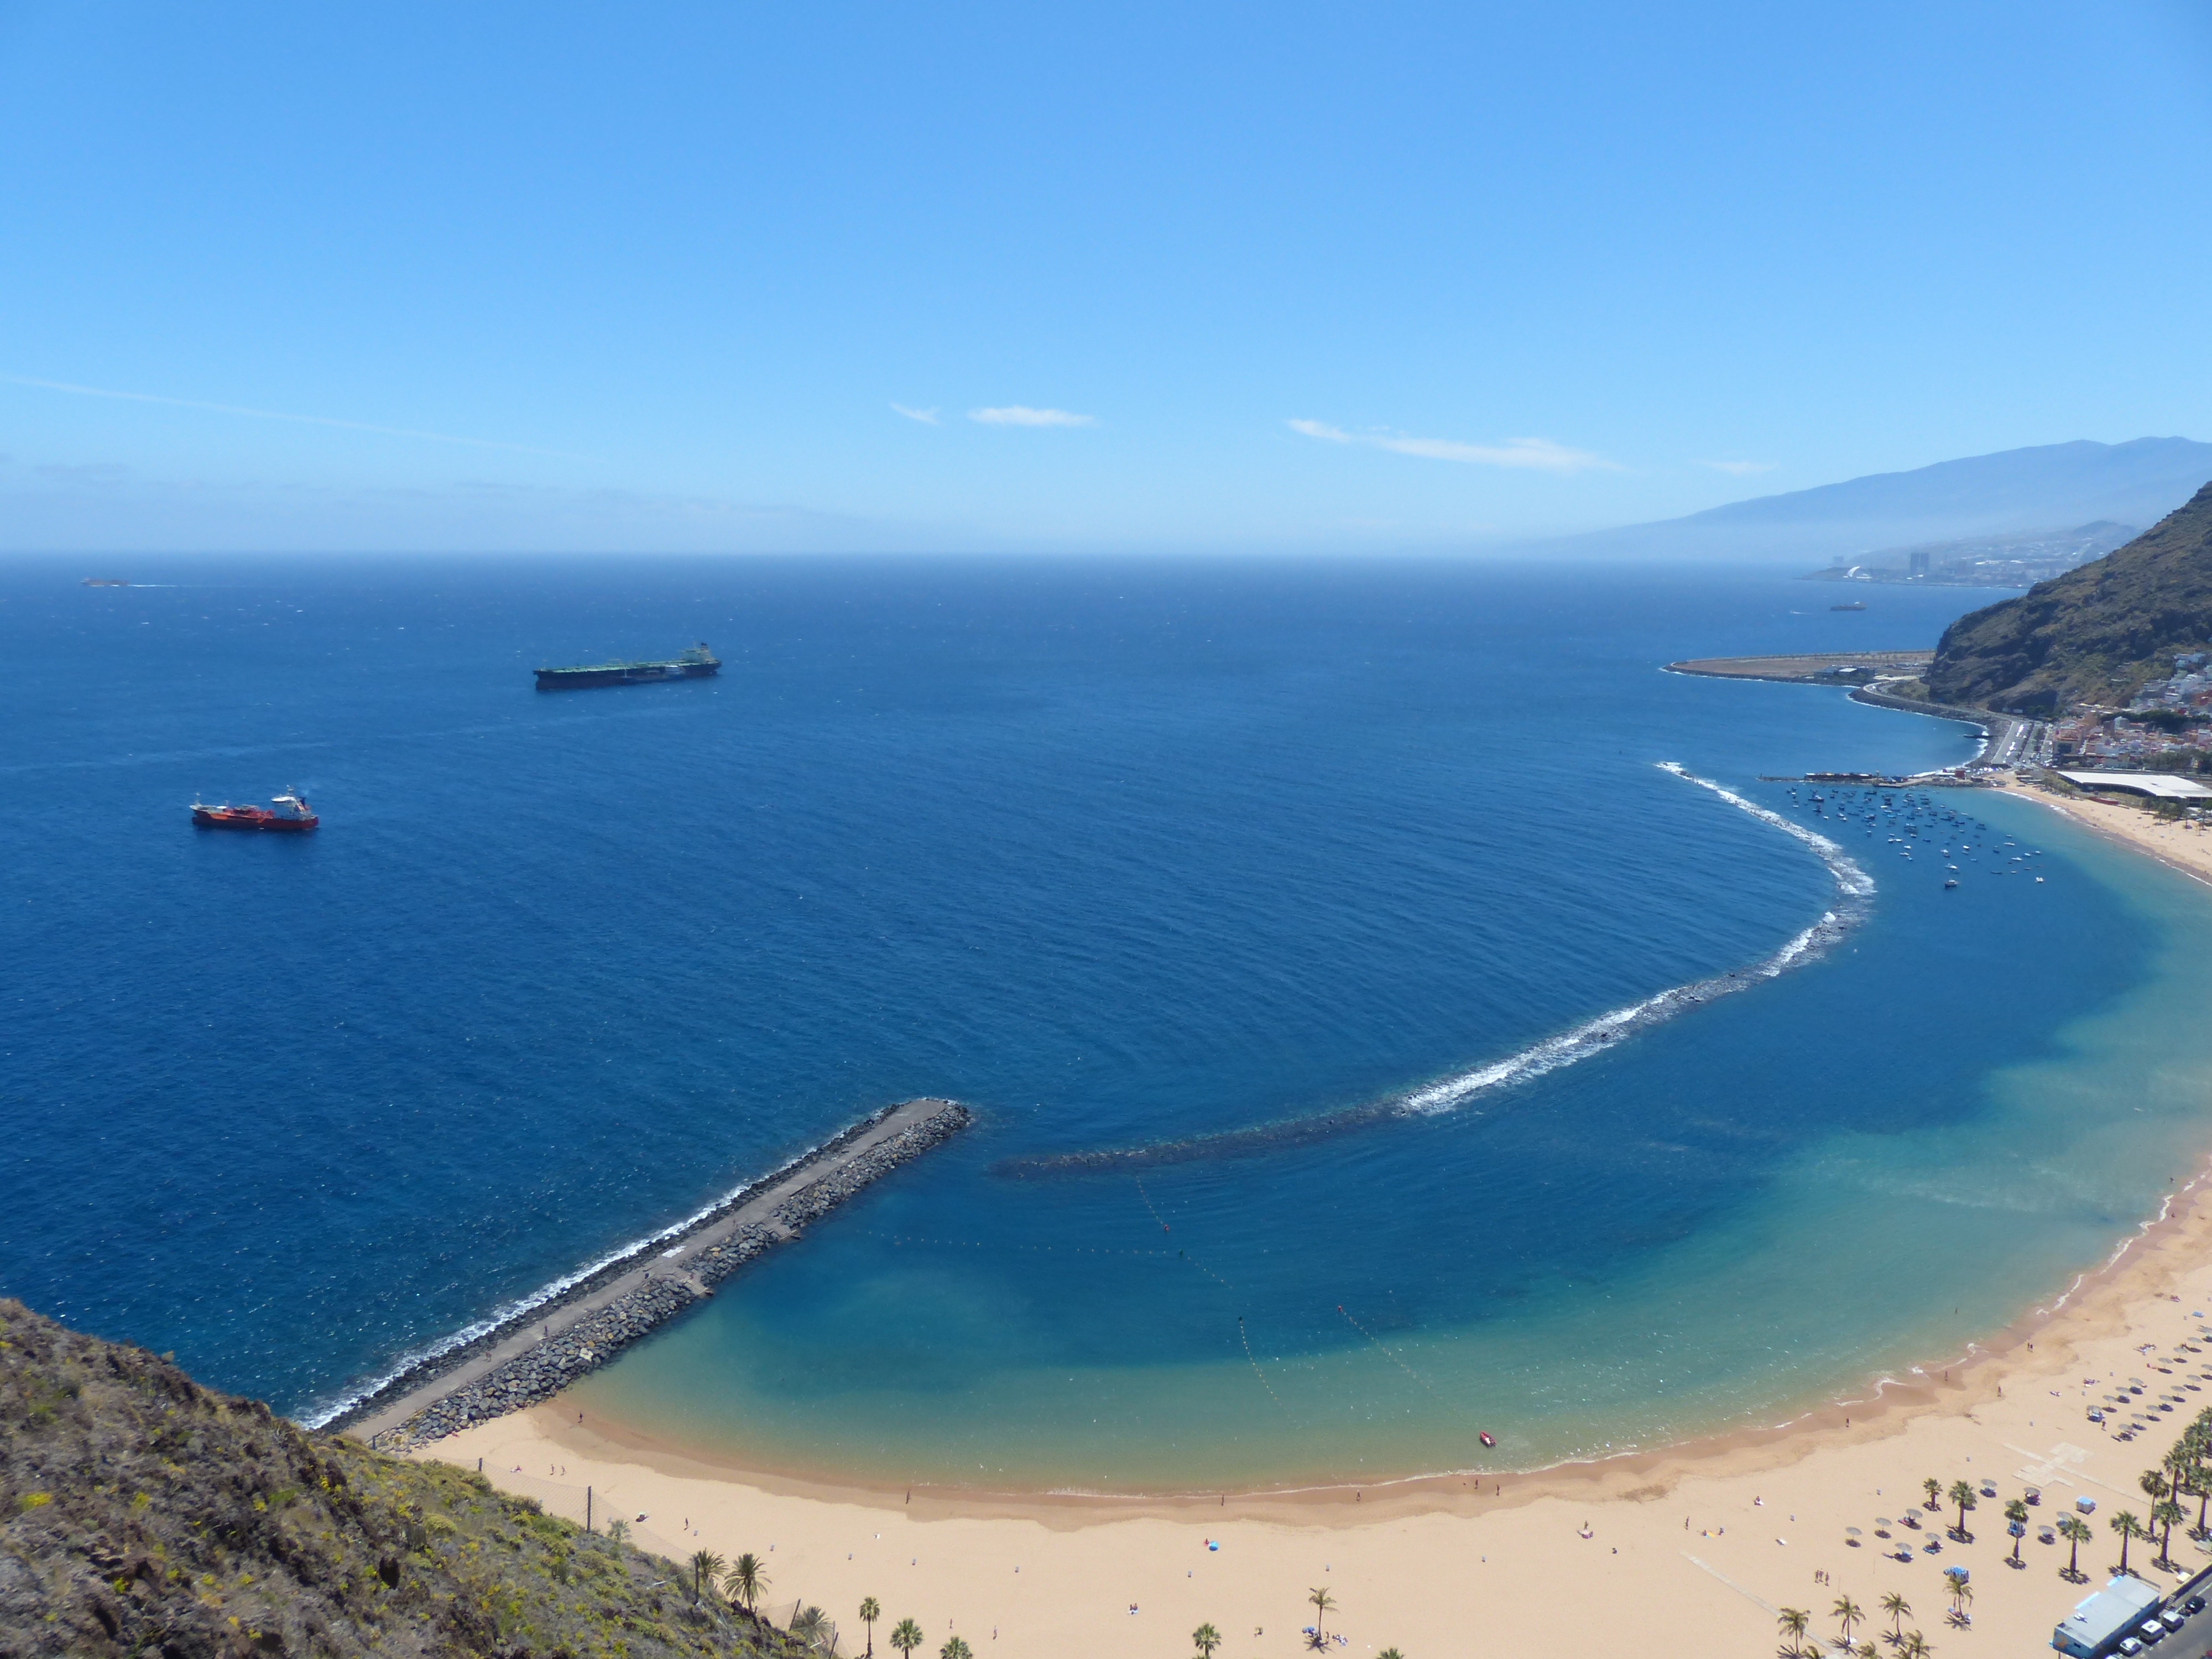
beach, sea, coast, water, ocean, shore, vacation, cliff, cove, paradise, bay, terrain, body of water, tenerife, breakwater, cape, islet, landform, sand beach, promontory, playa las teresitas